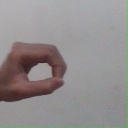
अक्षर: औ